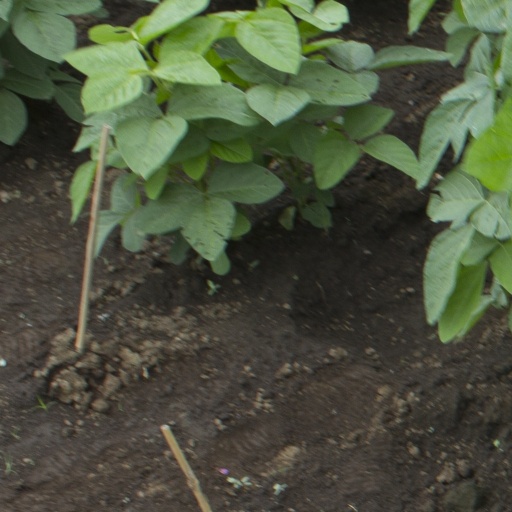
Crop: soybean